Arthur Cassini

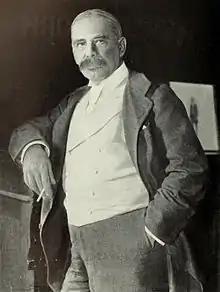
Portrait of Count Arthur Cassini, by Frances Benjamin Johnston

Artur Pavlovich Cassini, Marquess of Capizucchi di Bologna and Count Cassini (27 November 1835 – 19 October 1919), known as Arthur Cassini, was a Russian aristocrat and lifelong diplomat who served in the Diplomatic Service of the Imperial Russian Government for 55 years during the 19th and early 20th centuries. During his tenure, he served most prominently as Ambassador to China during the Triple Intervention and negotiation for the lease of Port Arthur; as Ambassador to the United States for seven tumultuous years which saw the Spanish–American and Russo-Japanese wars; and as Ambassador to Spain during the Algeciras Conference.